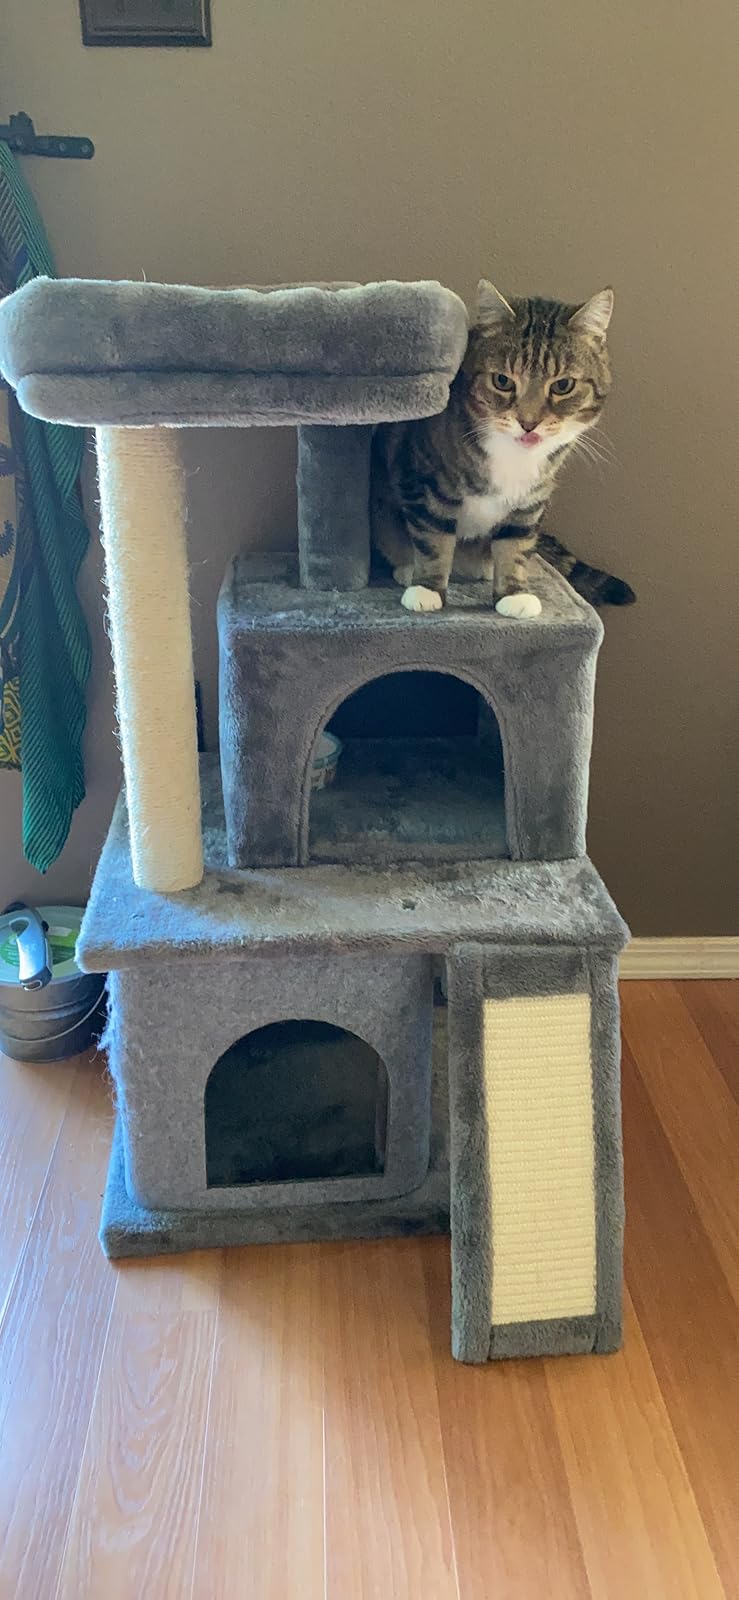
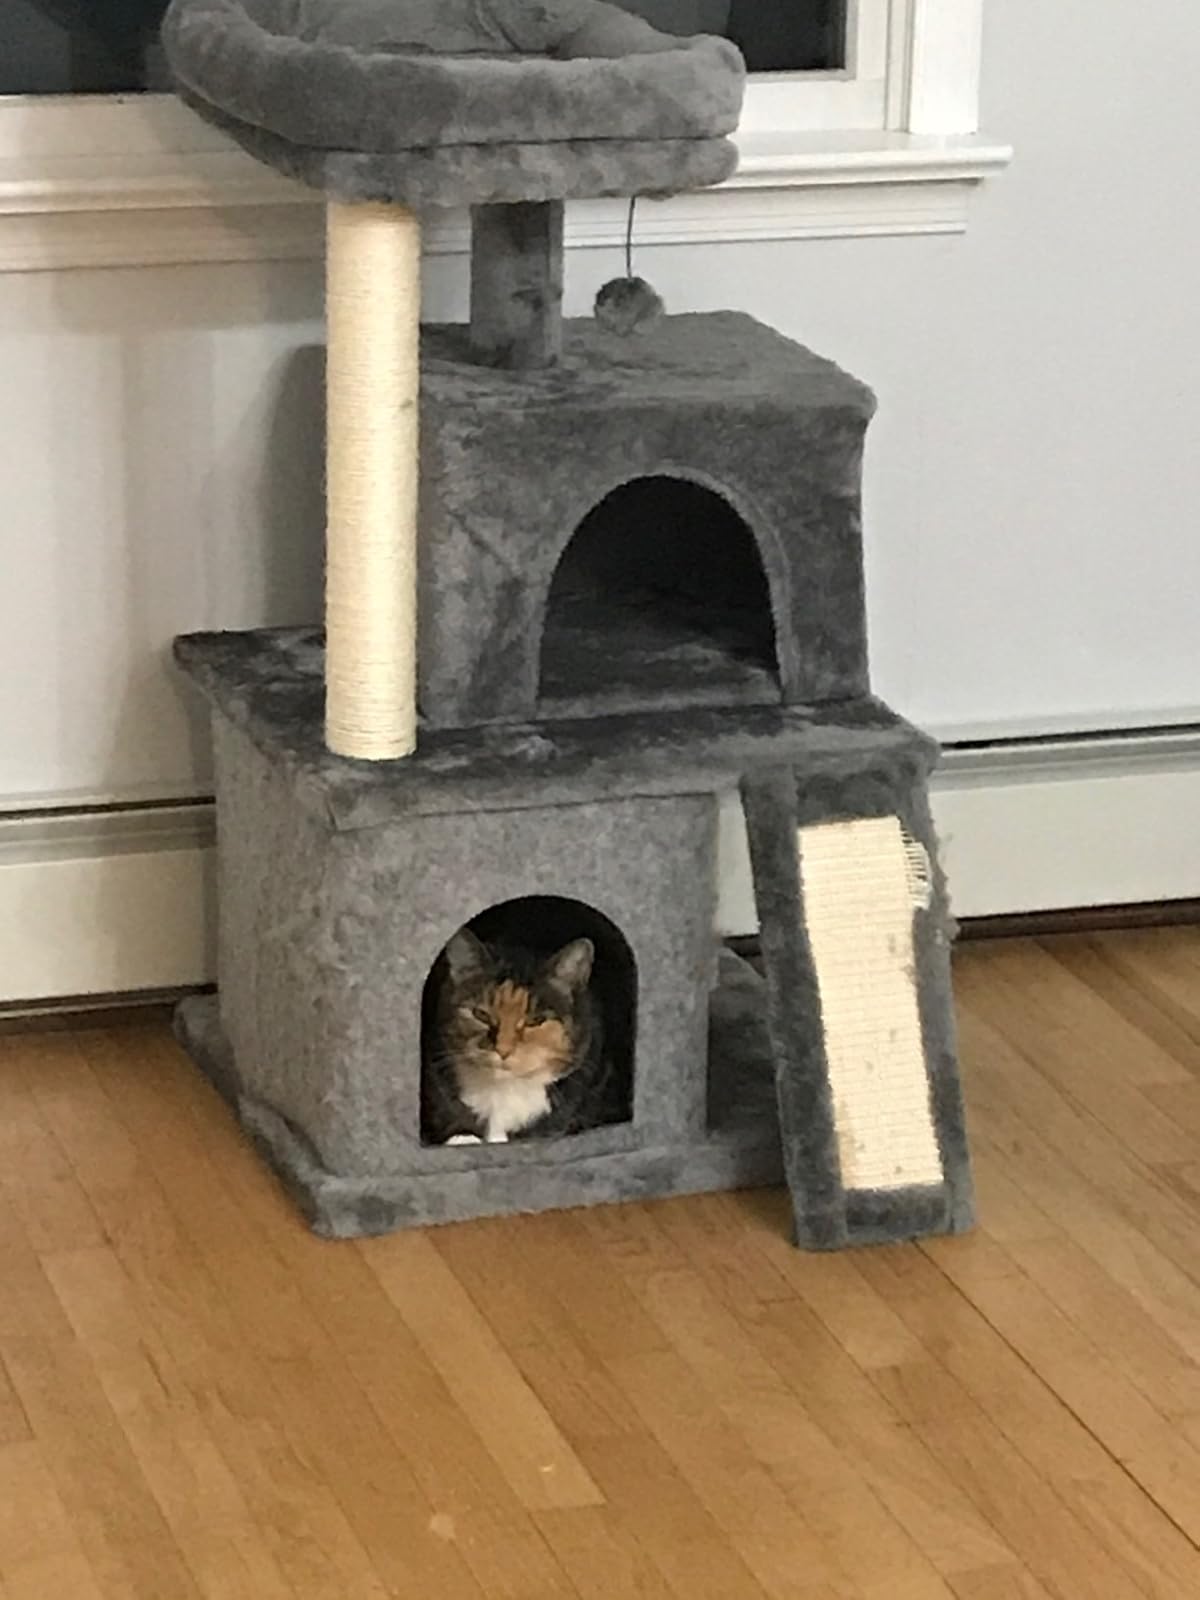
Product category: items_cat tree
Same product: yes